Lincoln Motor Company Plant

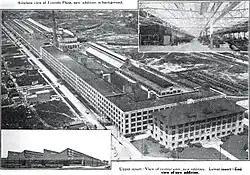
Lincoln plant in 1923, showing newer Ford-built addition in rear

The Lincoln Motor Company Plant was an automotive plant at Livernois, 6200 West Warren Avenue Detroit, Michigan, later known as the Detroit Edison Warren Service Center. The complex was designated a National Historic Landmark in 1978, due to its historic association with World War I Liberty engines and the Lincoln Motor Company. However, the main structures were demolished in 2003 and NHL designation was withdrawn in 2005.